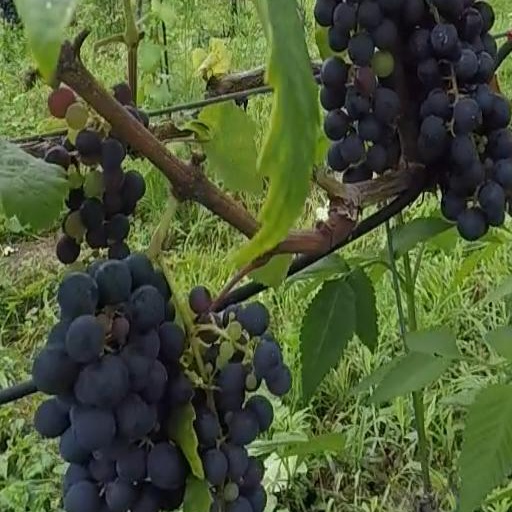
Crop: grape